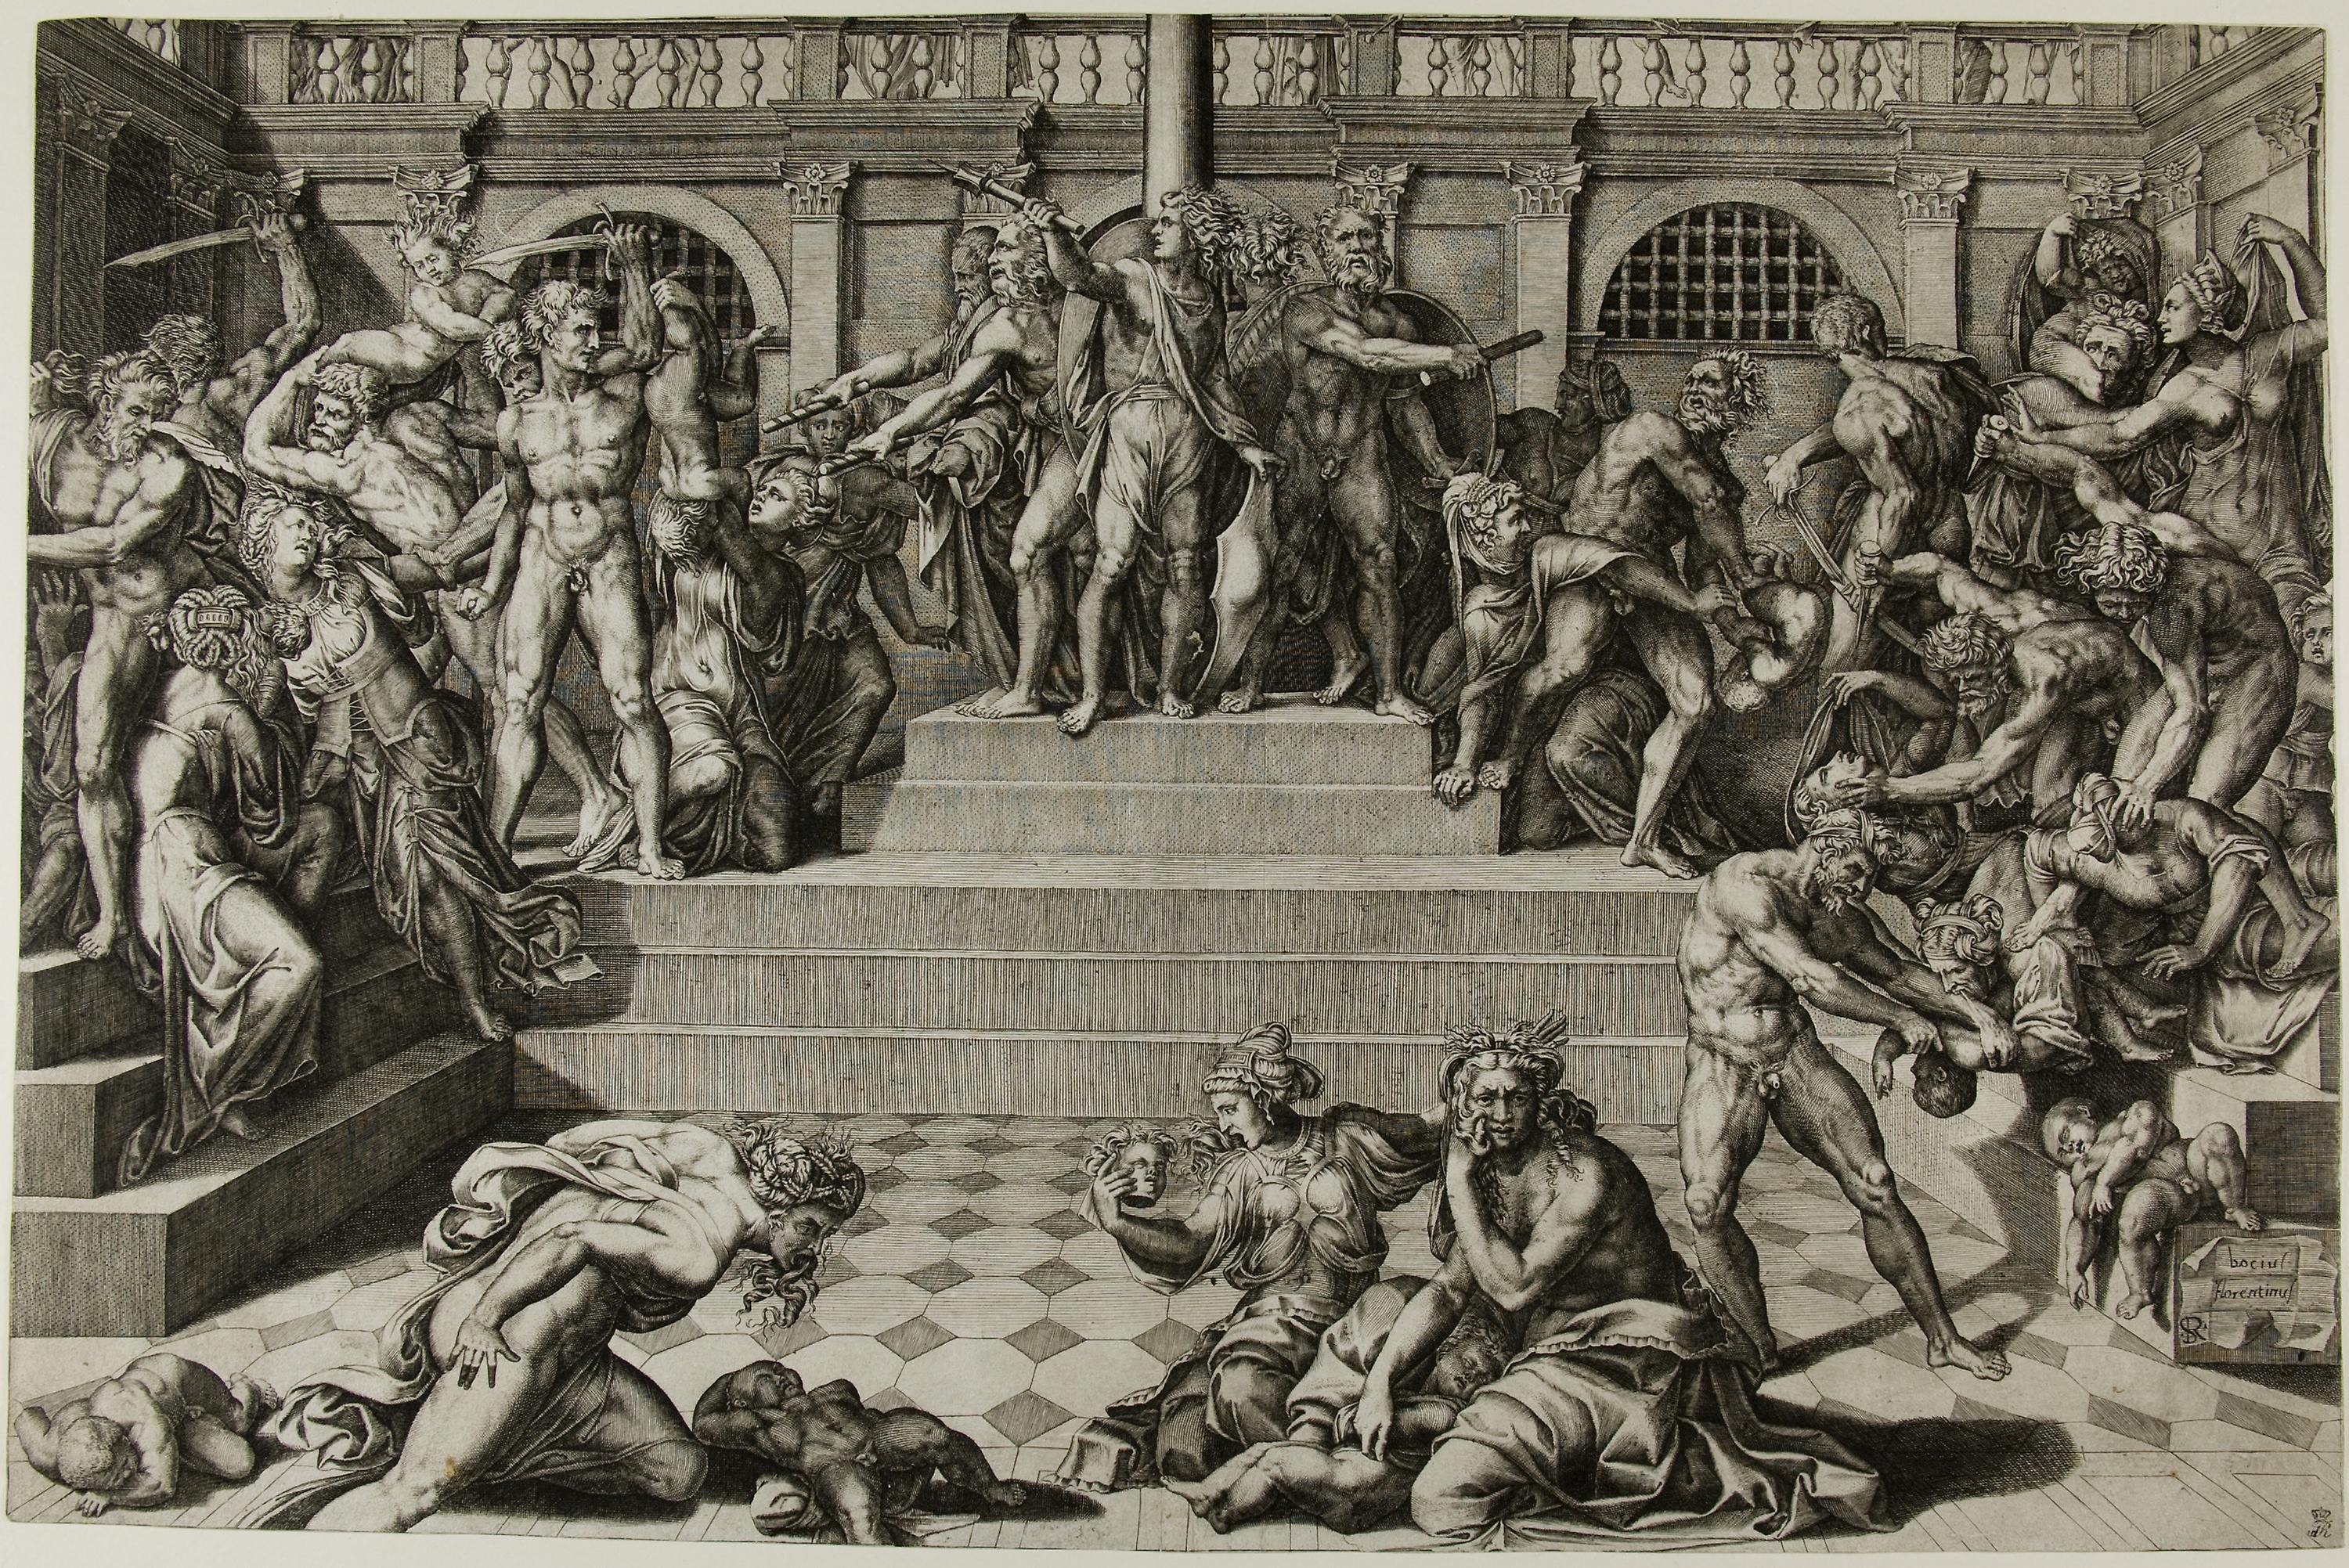
art, history, black and white, middle ages, visual arts, tapestry, ancient history, monochrome